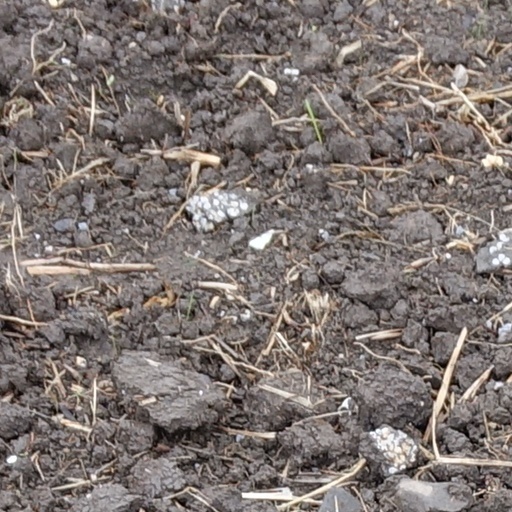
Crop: wheat